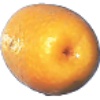
Label: kumquats